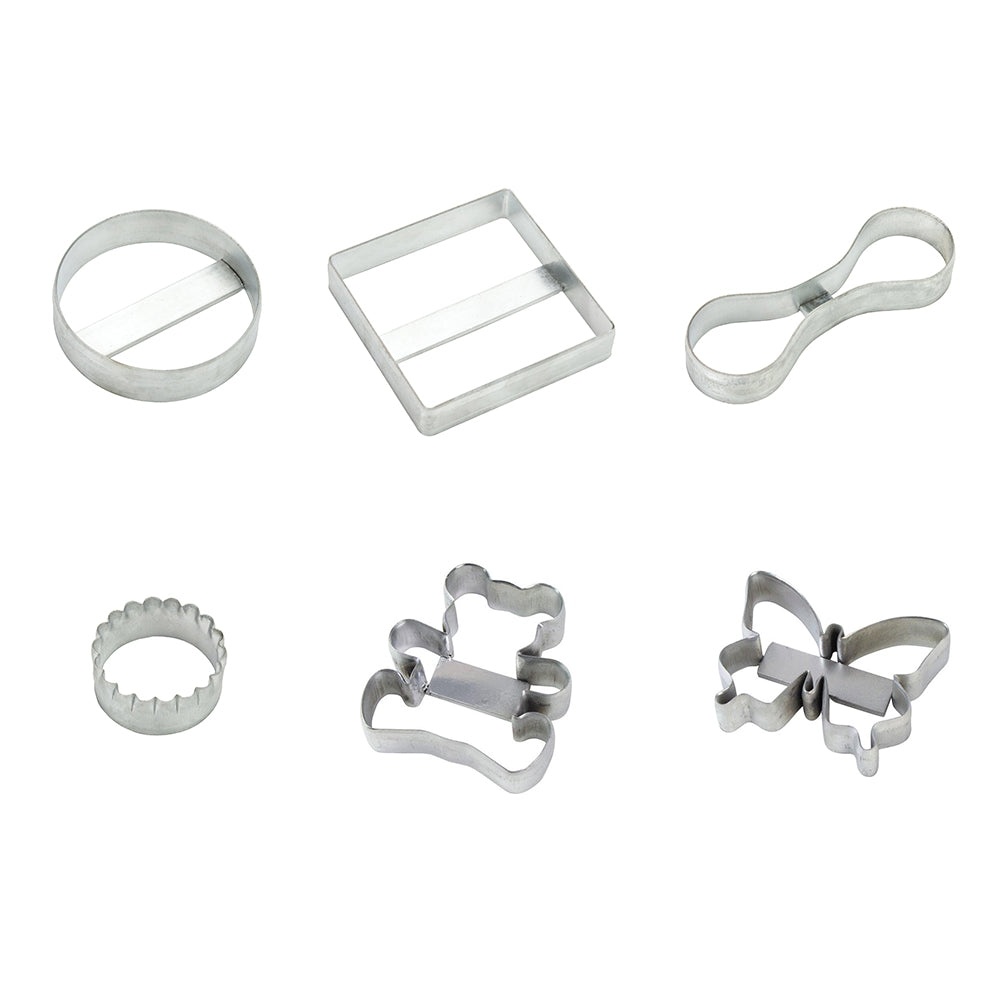
Craftplus® Clicker Press Shape Cutting Dies
Product description Create fun leather shapes with these shape cutting dies! Designed to work with Craftplus® Clicker Press, these dies can cut through veg-tanned and chrome tanned leather with ease. Product information Circle: 79mm Dia. x 19mm (3-7/64" Dia. x 3/4"). Square: 90mm x 90mm x 19mm (3-9/16" x 3-9/16" x 3/4"). Key Fob: 128mm x 41mm x 19mm (5" x 1-5/8" x 3/4"). Scallop: 44mm Dia. x 19mm (1-3/4" Dia. x 3/4"). Teddy Bear: 70mm x 63.5mm x 19mm (2-3/4" x 2-1/2" x 3/4"). Butterfly: 60mm x 80mm x 19mm (2-3/8" x 3-1/8" x 3/4"). Specifications Option: Circle/ Square/ Key Fob/ Scallop/ Teddy Bear/ Butterfly Pack Size: EACH Products relate to this item 3974-00 Craftplus® Clicker Press Disclaimers Standard 30 day return policy.
Brand: Craftplus®
Category: Arts & Entertainment > Hobbies & Creative Arts > Arts & Crafts > Art & Crafting Tool Accessories > Craft Machine Cases & Covers